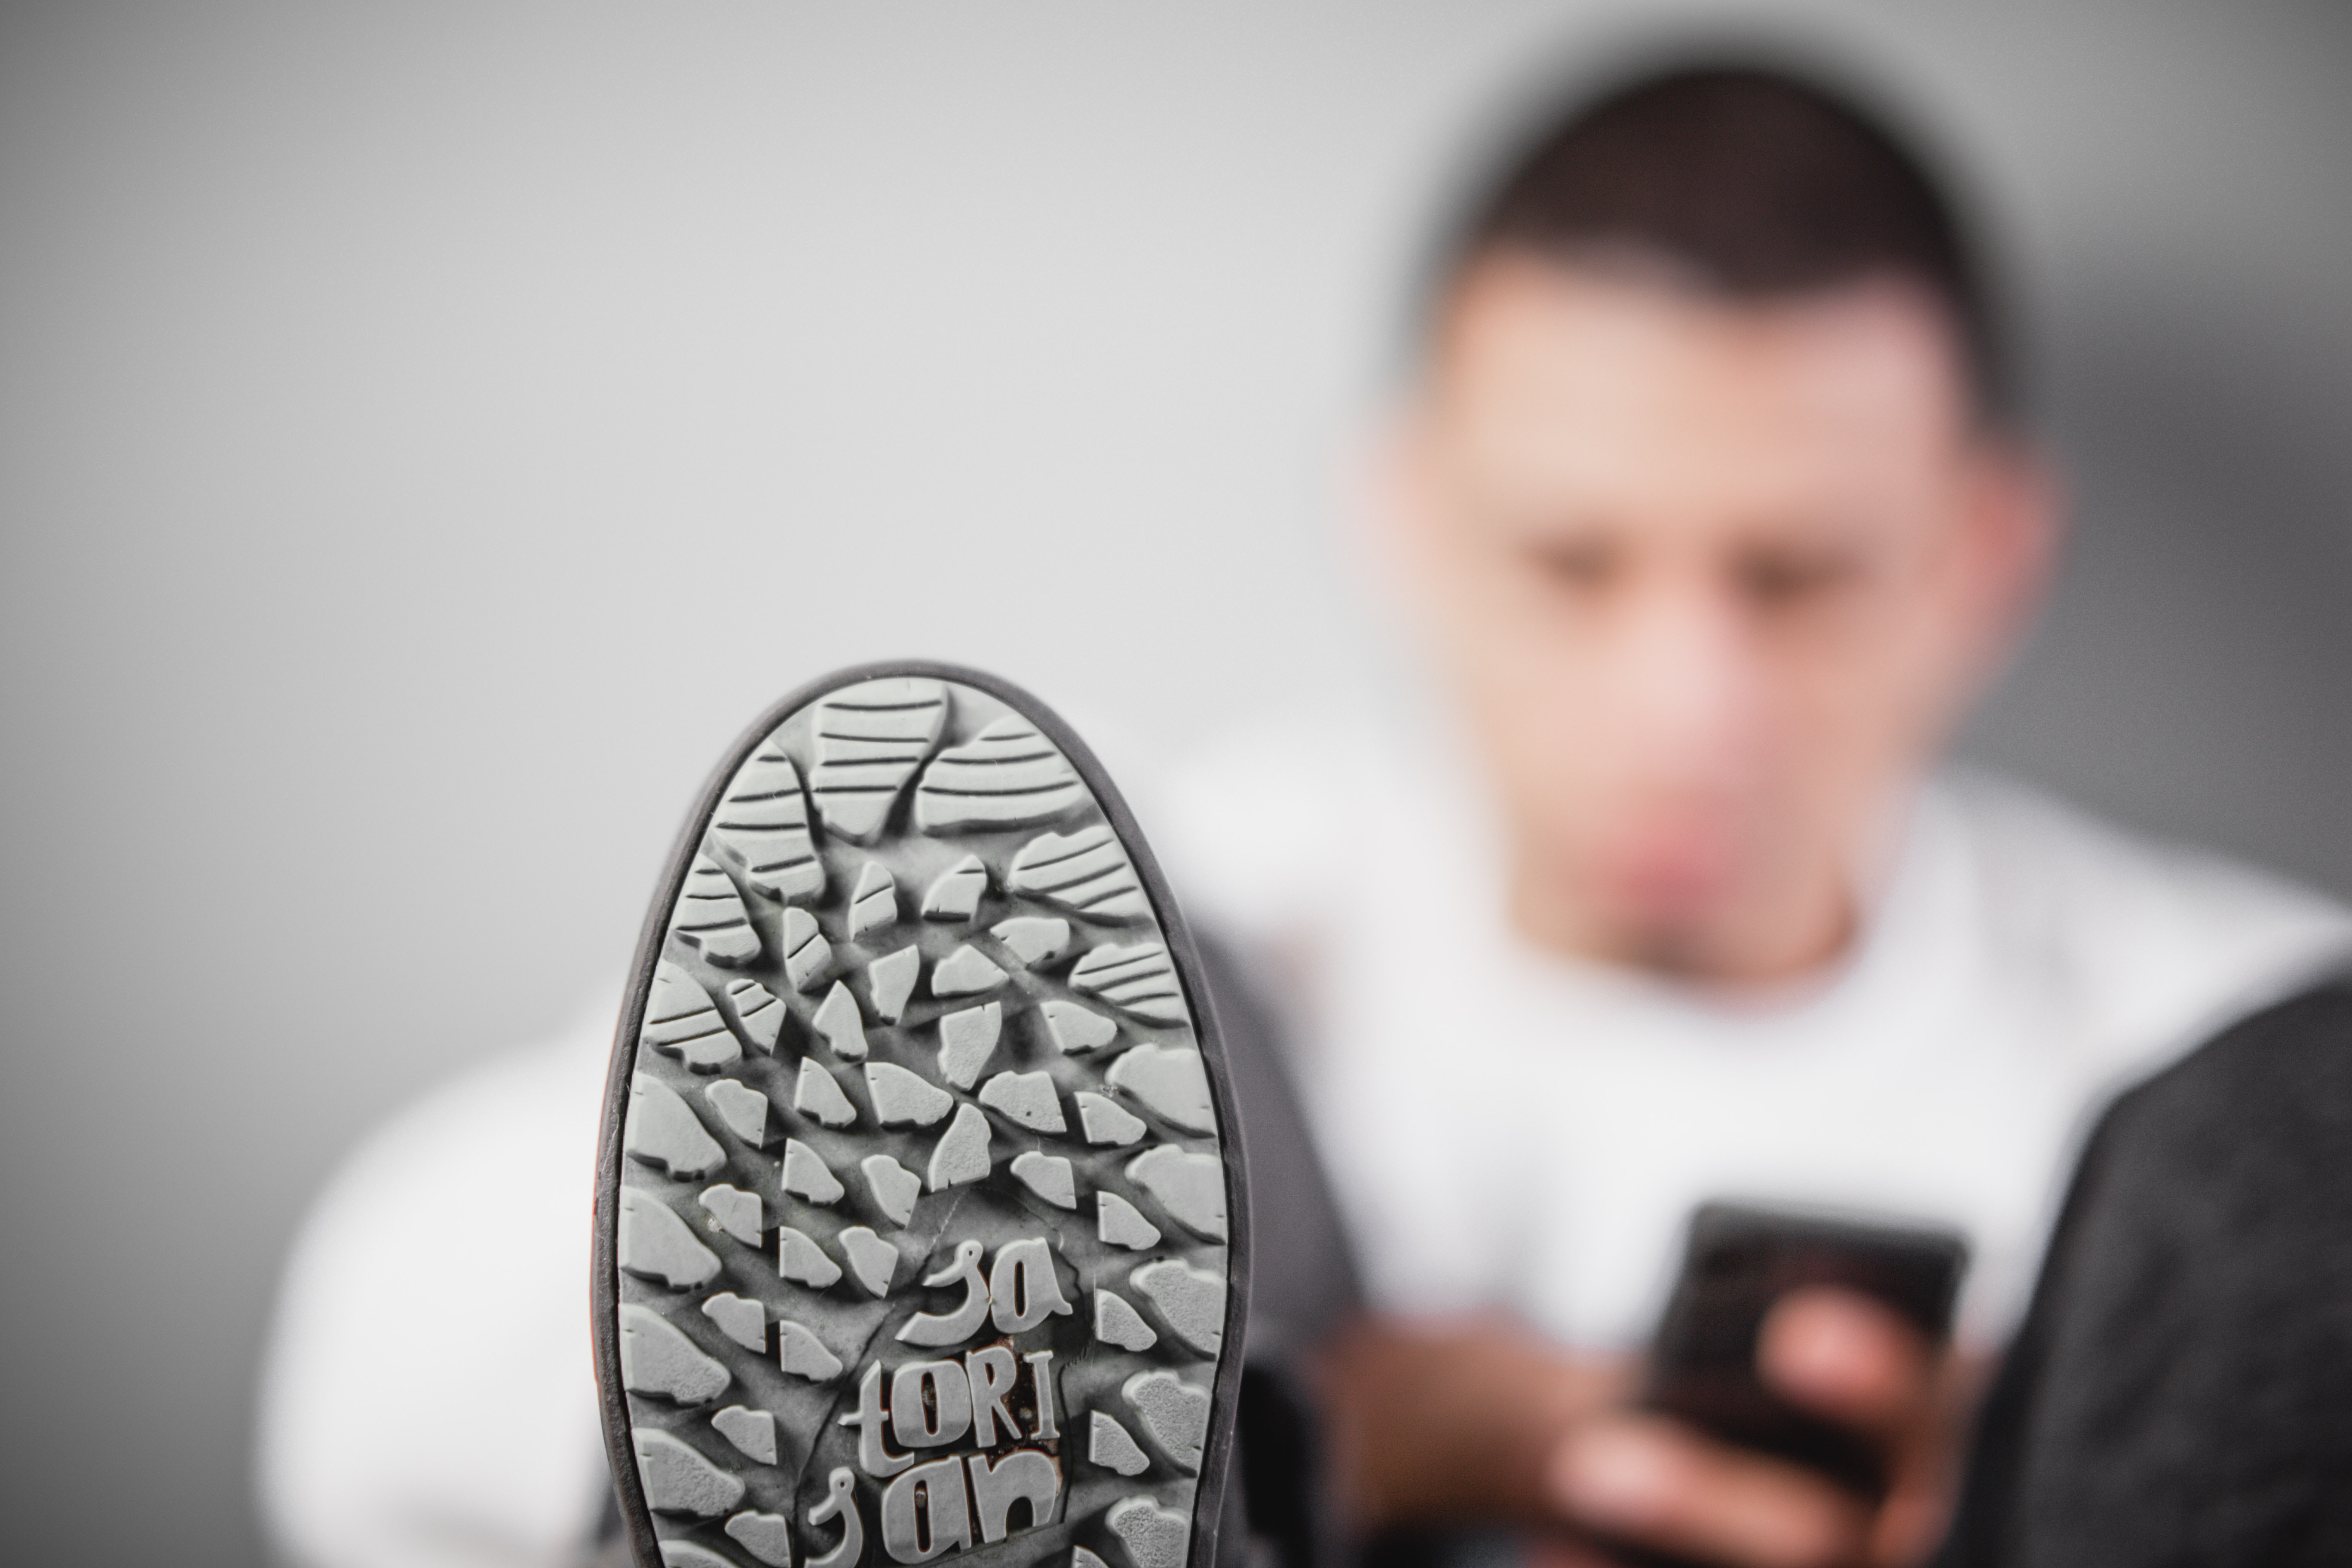
tire, footwear, shoe, stock photography, automotive wheel system, automotive tire, photography